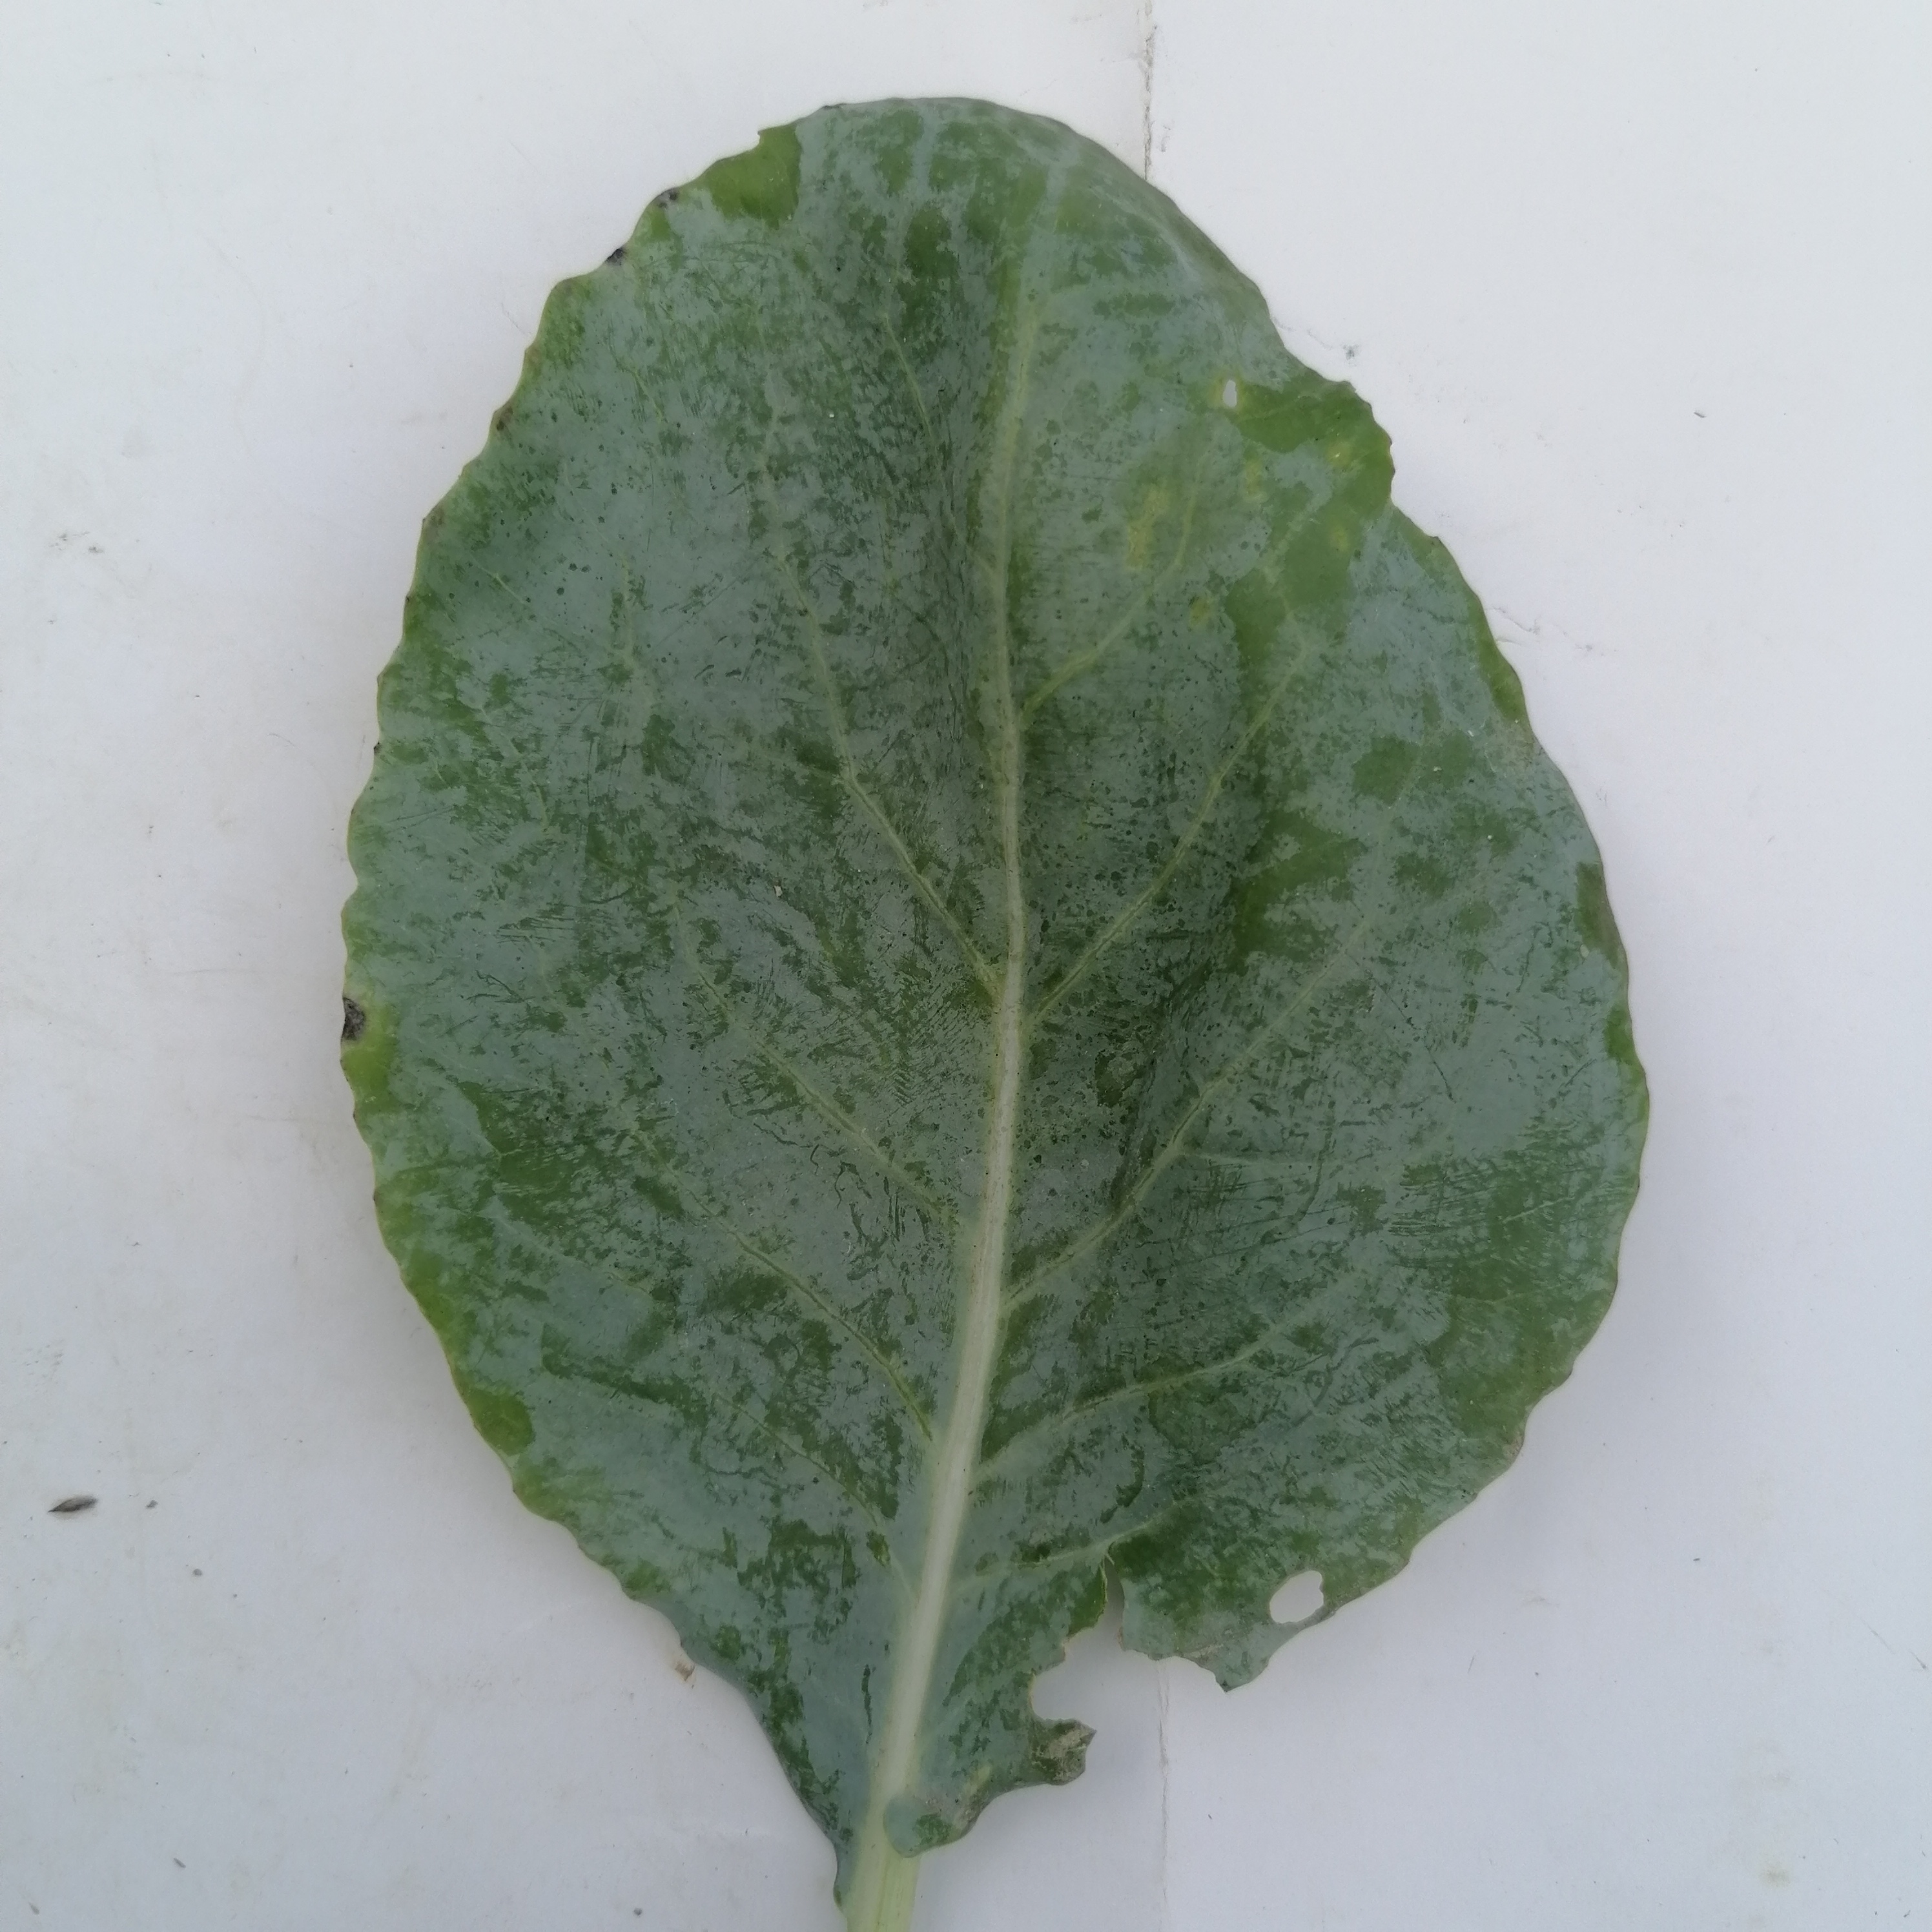
Label: Insect Hole